Michael Pillarella

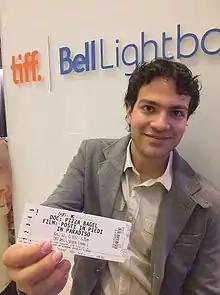
Pillarella at a movie premiere

Michael Pillarella (born December 11, 1990) is a Canadian actor, writer, film producer and Spoken Word Artist. He is best known for his portrayal of Tommy in the 2012 film "Pizza Bagel" and his role as Detective Catalanotto in "The Detectives Club: New Orleans".